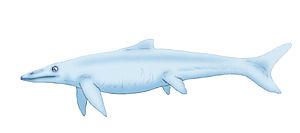
La liste suivante comprend tous les genres qui sont inclus dans l'ordre des Ichthyosauria ou dans le taxon mère Ichthyopterygia.